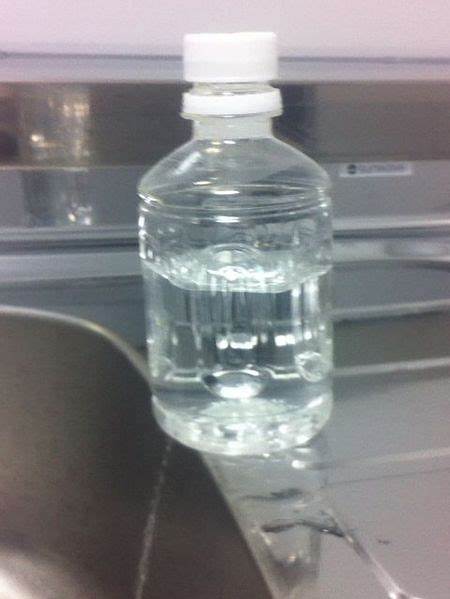
Waste category: plastic